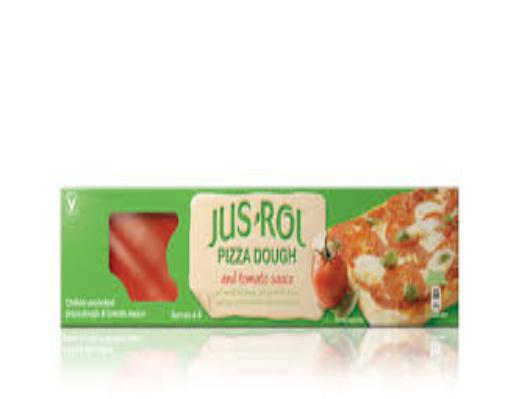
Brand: Jus-Rol
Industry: Food